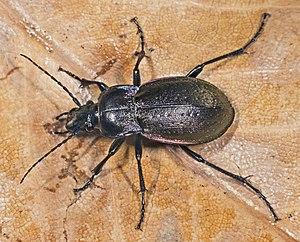
Le Carabe des bois est un coléoptère commun, de la famille des Carabidae et du genre Carabus.